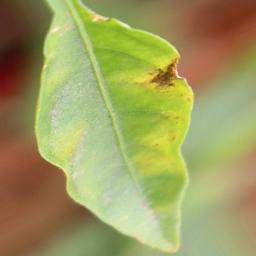
Label: healthy